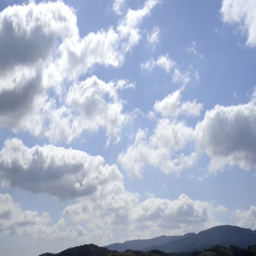
fast flowing clouds which while changing form intensely in the blue sky